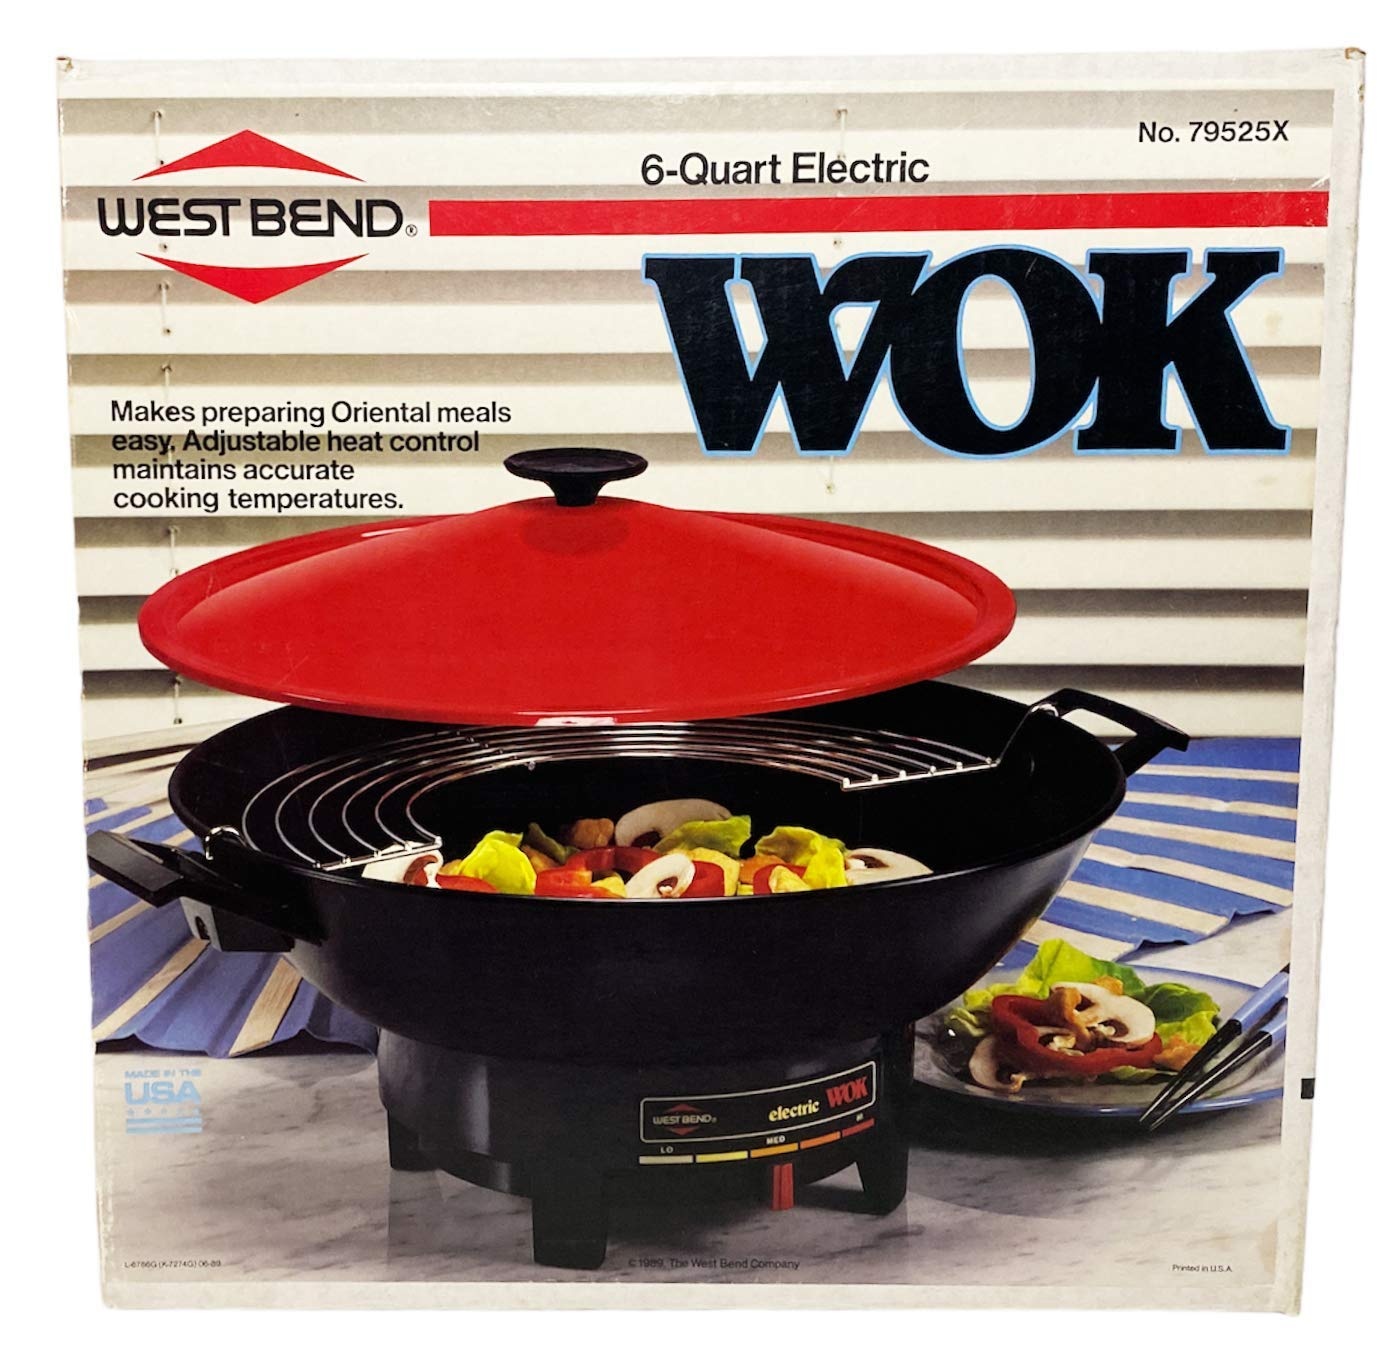
West Bend Electric Wok 79525x
Brand: West Bend Color: Red Features: Wok. West Bend. 6-quart electric. Seasoned. Binding: Kitchen model number: 79525x Details: Wok. West Bend. 6-quart electric. Red in color with black bottom. EAN: 0072244379525 Package Dimensions: 16.3 x 15.7 x 7.6 inches
Brand: West Bend
Category: Home & Garden > Kitchen & Dining > Kitchen Appliances > Electric Skillets & Woks > Electric Woks